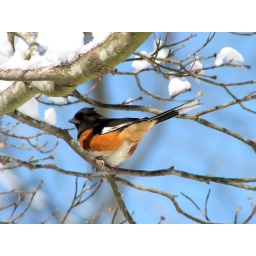
A pretty bird against a blue sky and freshly fallen snow!